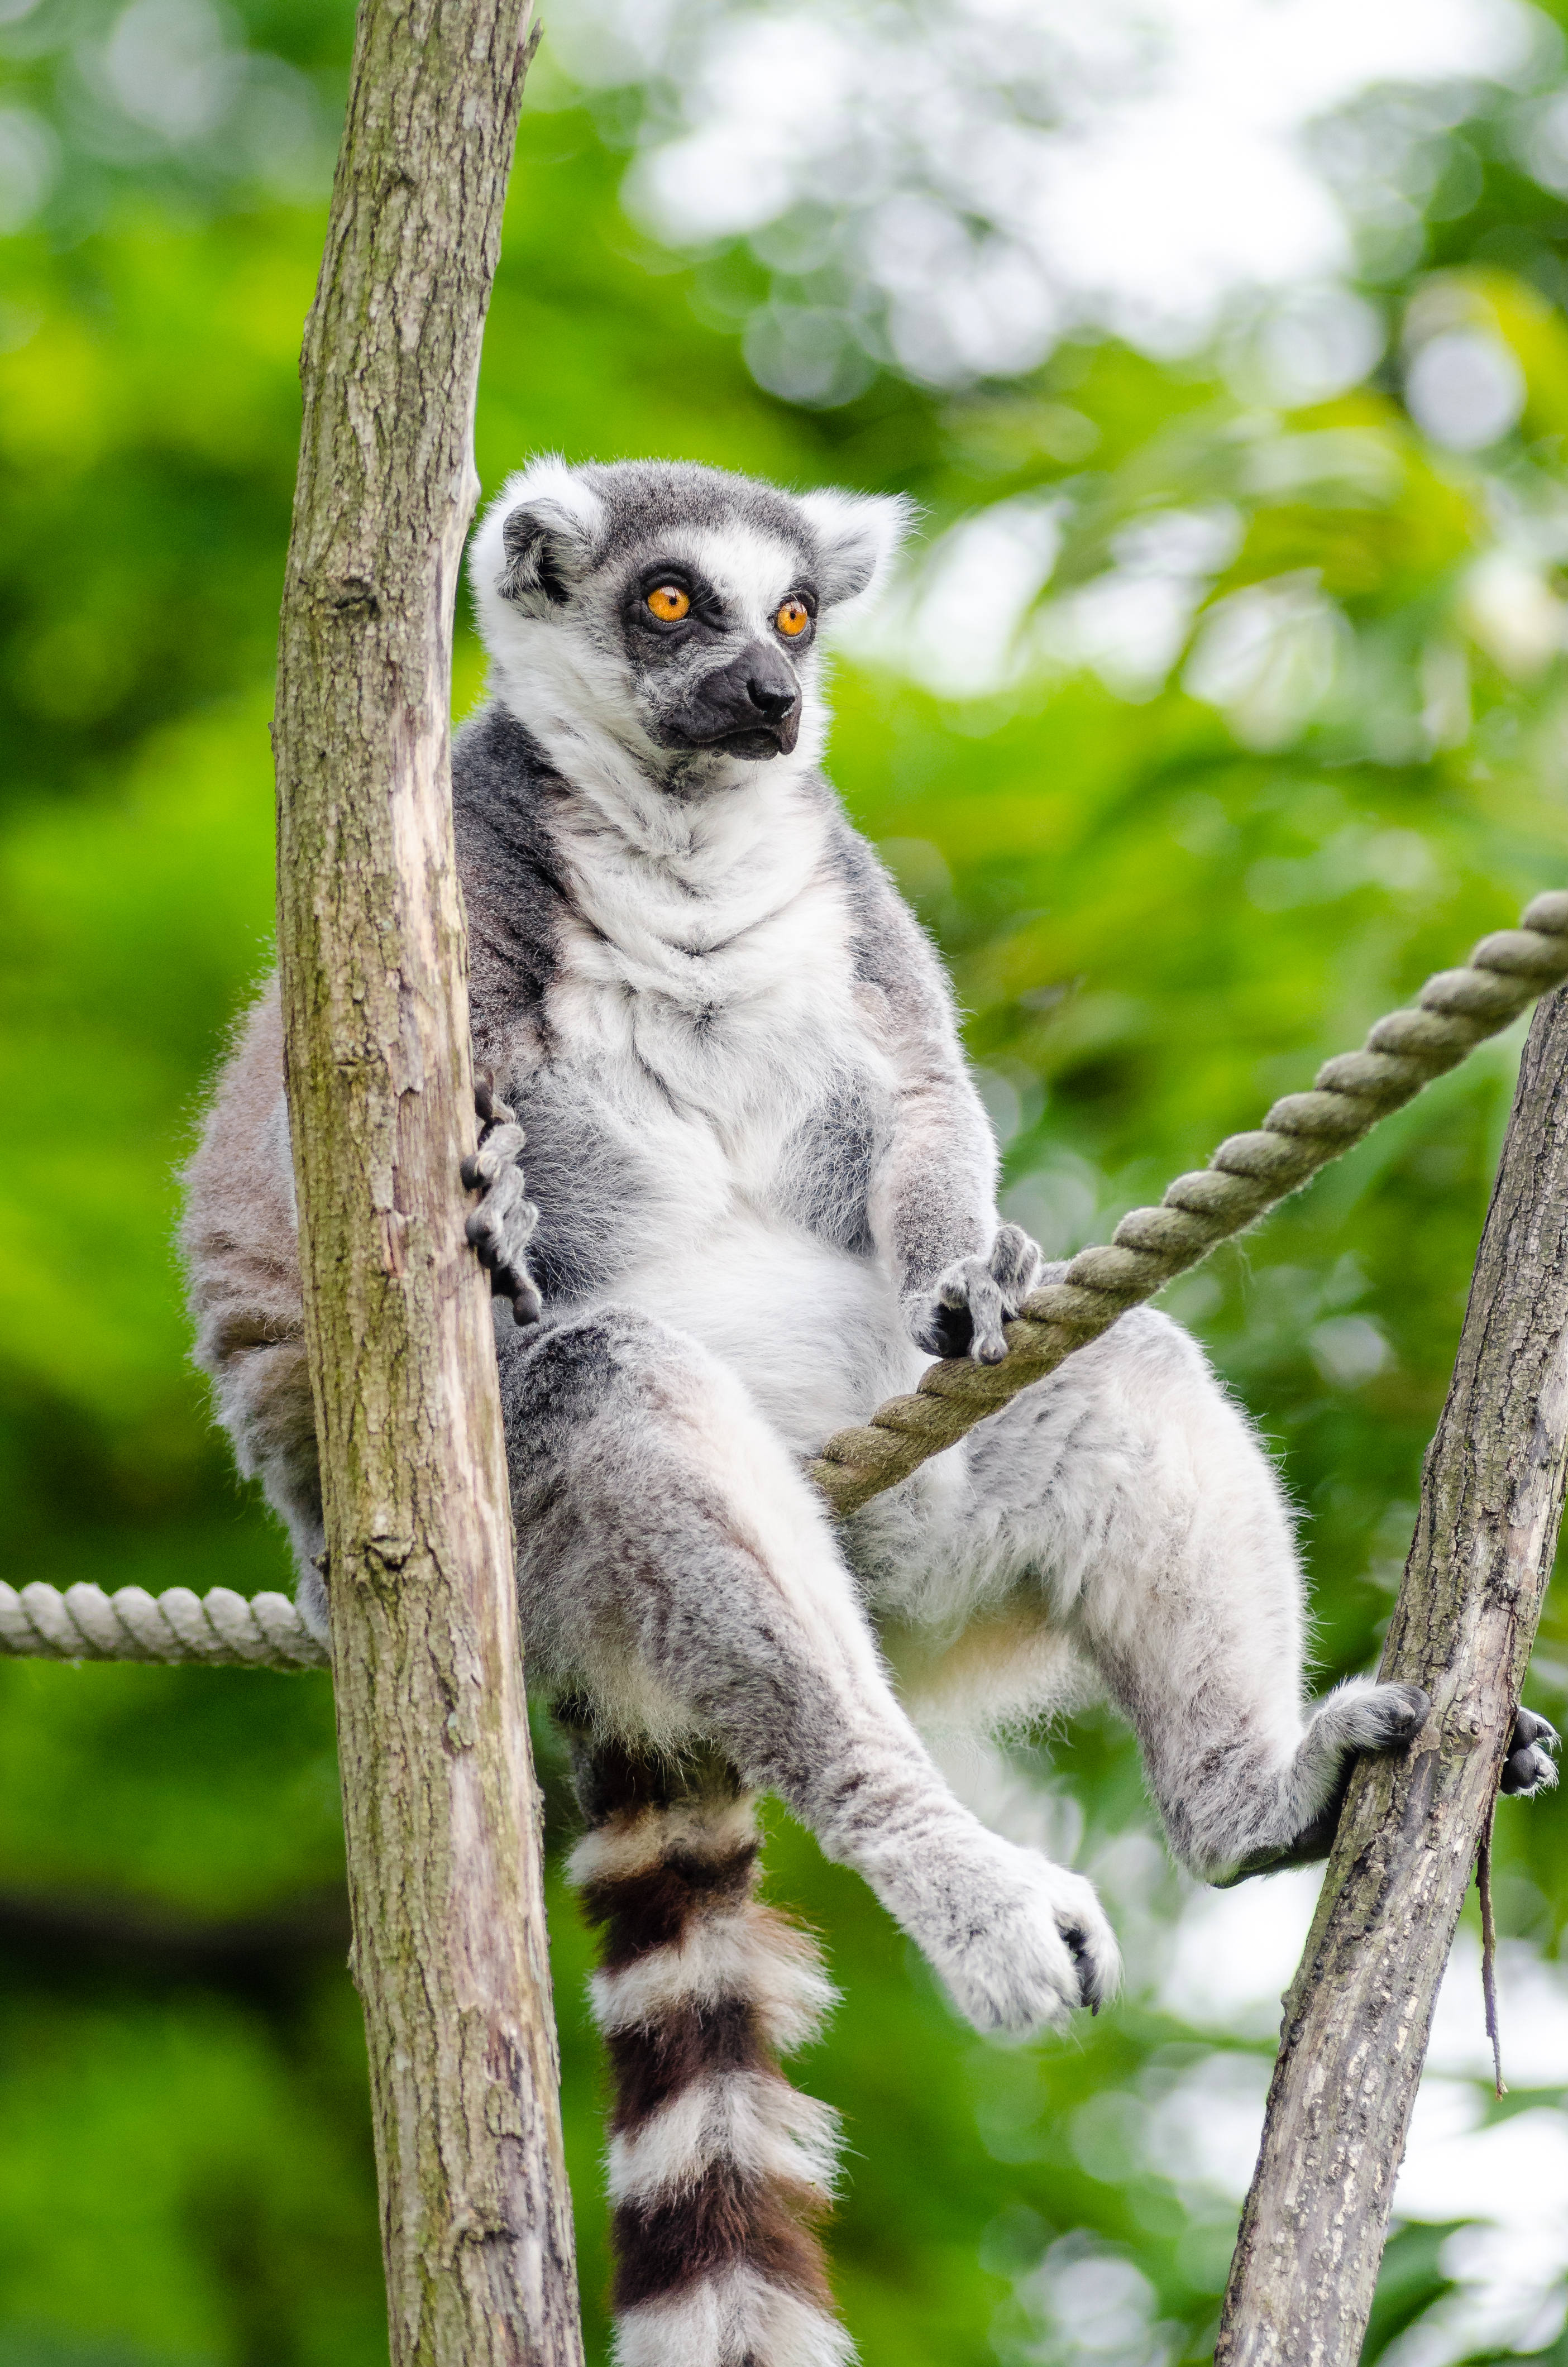
nature, branch, animal, wildlife, zoo, mammal, fauna, primate, madagascar, vertebrate, lemur, new world monkey